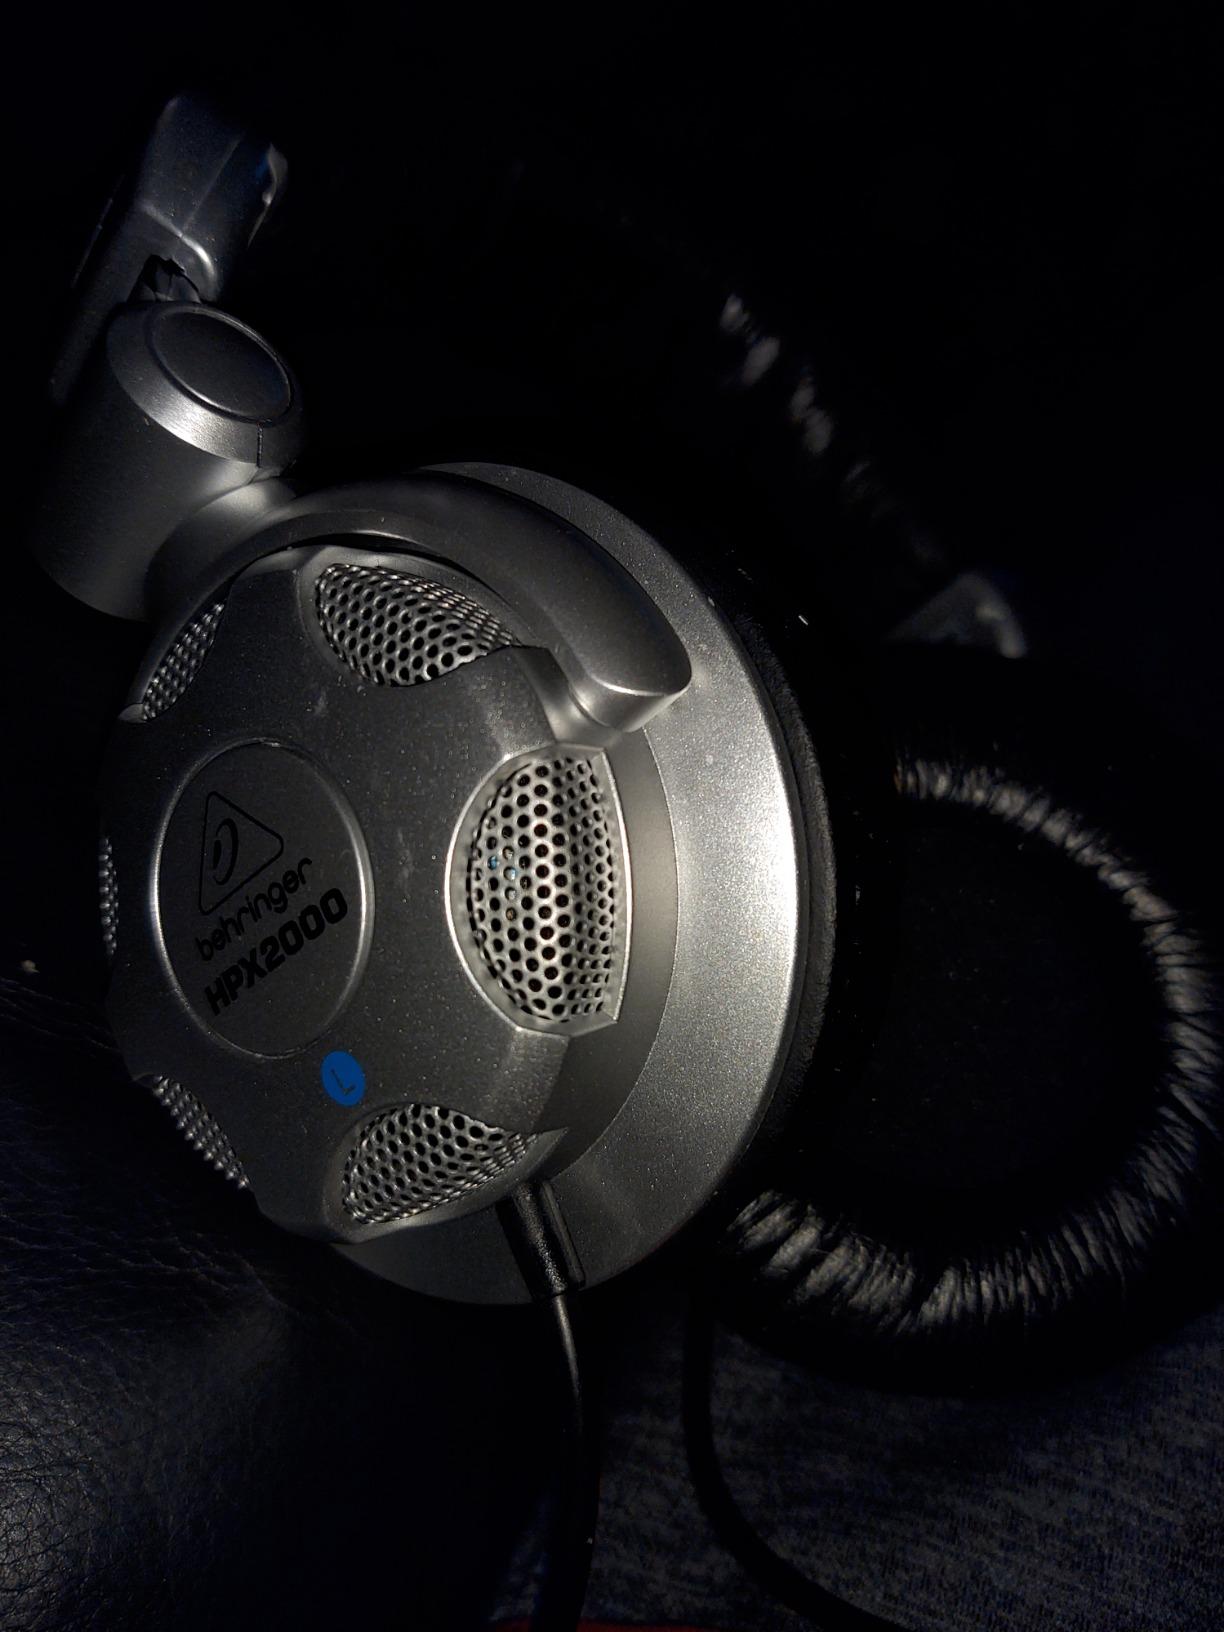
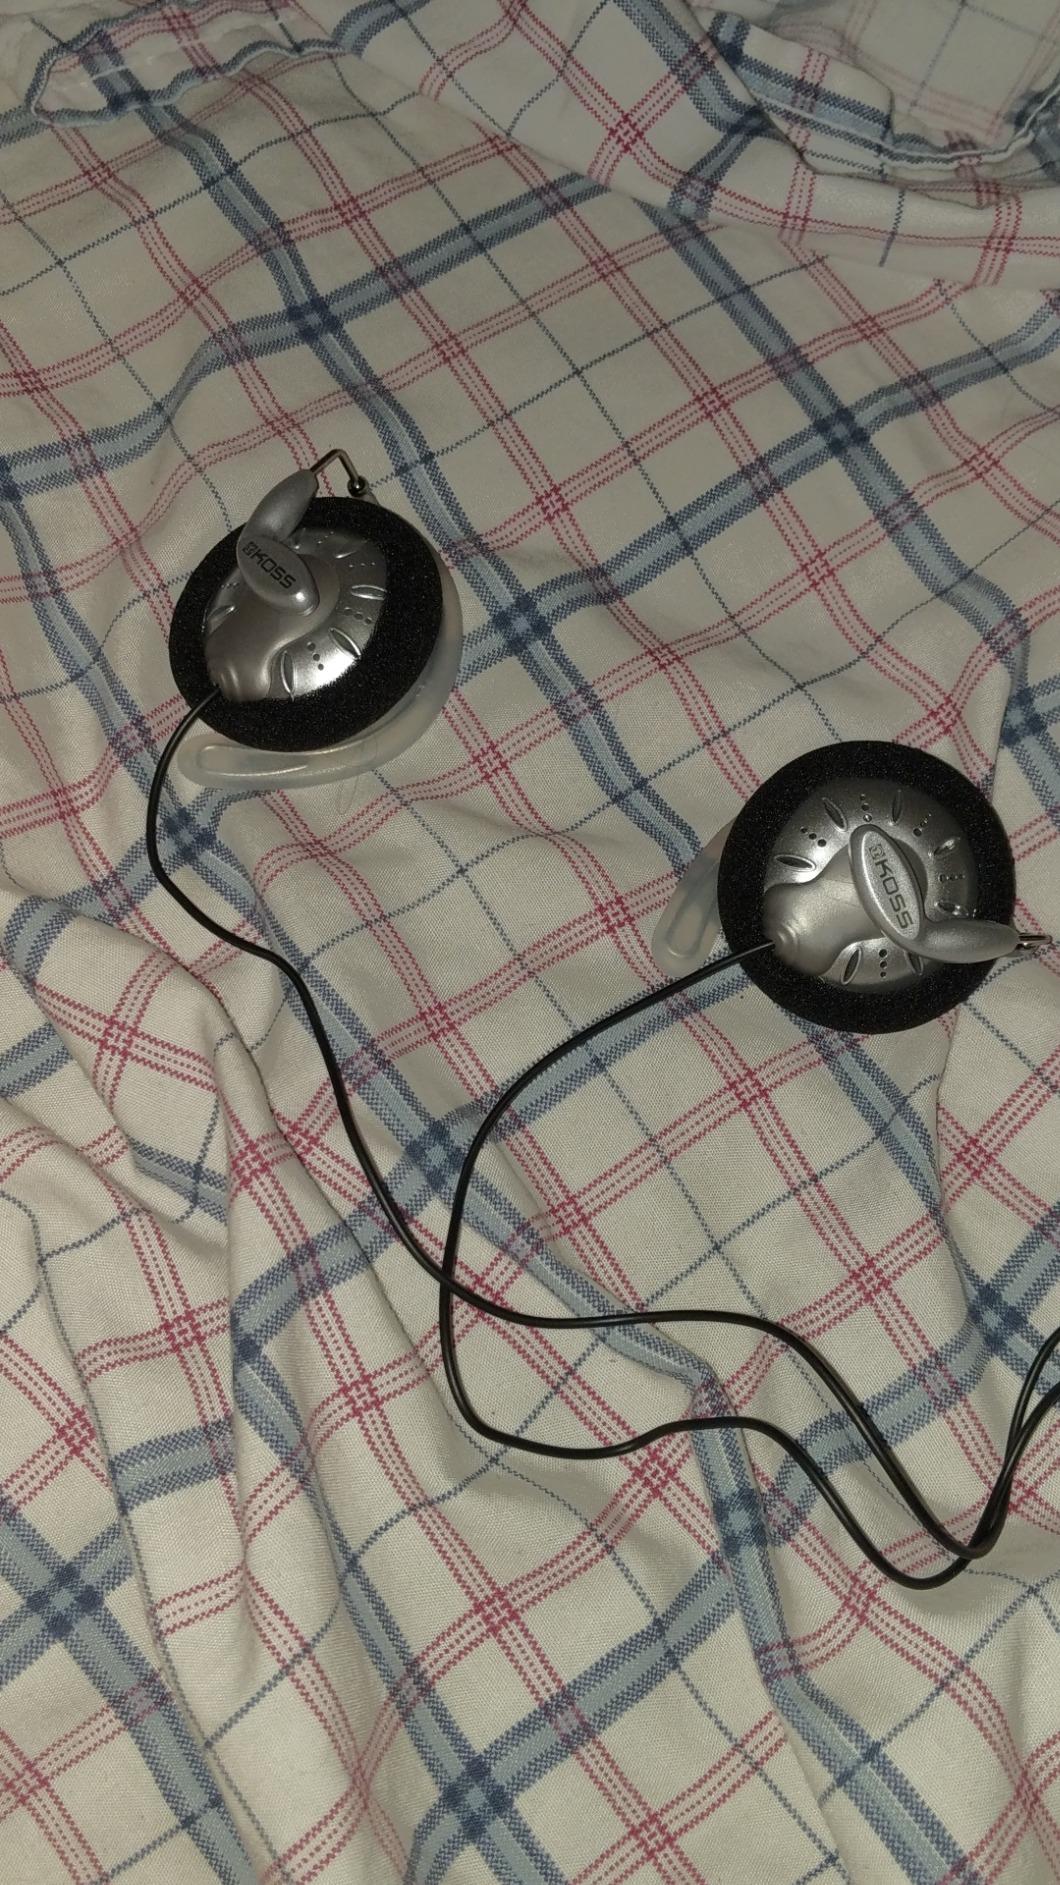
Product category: headphones
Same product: no